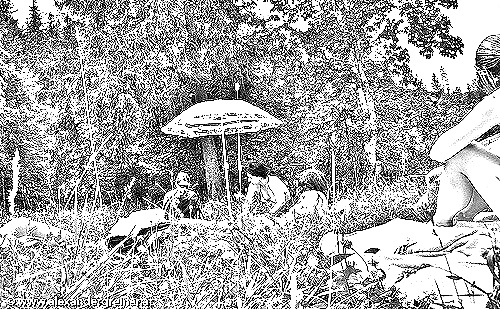
Portrait style: Sketch Portrait